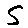
Label: 5